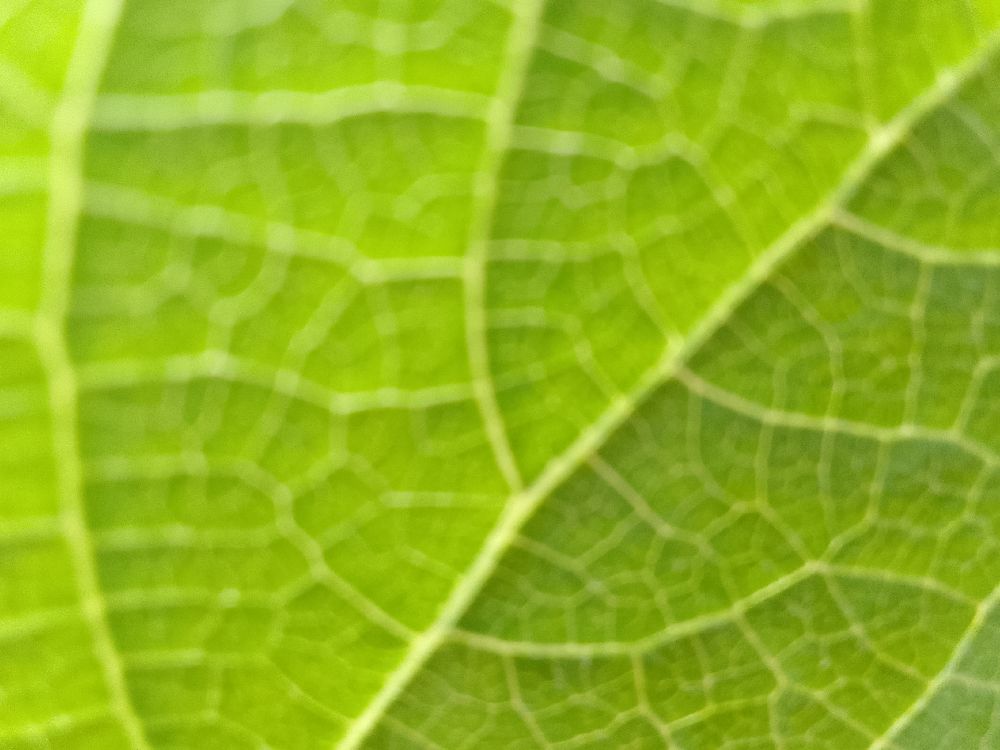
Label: healthy